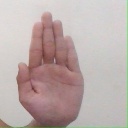
अक्षर: ध